Dimitar Makriev

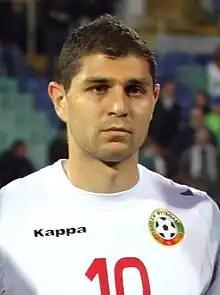
Makriev with Bulgaria in 2011

Dimitar Ivanov Makriev (born 7 January 1984) is a Bulgarian former professional footballer who played as a forward.